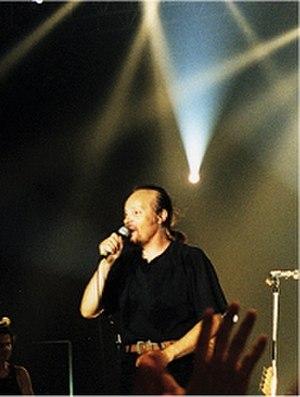
Alan Stivell a toujours alterné ses prestations entre Bretagne, France, Europe et à l'international. Sa pratique des langues bretonne, française et anglaise, son niveau musical et sa diversité d'approches lui permettent d'accéder à une reconnaissance à la fois locale et mondiale. En effet, ses racines bretonnes et celtiques et la modernité de sa musique, assez proche de celle des anglo-celtes, lui permettent de toucher le public étranger plus facilement que la plupart des chanteurs ou groupes francophones.